Leslie Brent

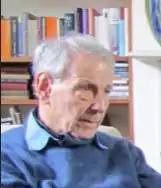
Leslie Baruch Brent, London 2012

Leslie Baruch Brent MEASA (5 July 1925 – 21 December 2019) was a British immunologist and zoologist. He was Professor Emeritus, University of London, from 1990. An immunologist, he was the co-discoverer, with Peter Medawar and Rupert Billingham, of acquired immunological tolerance. They injected cells from donor mice into fetal mice, and later neonatal mice, which would as adults receive donor skin grafts without rejection.